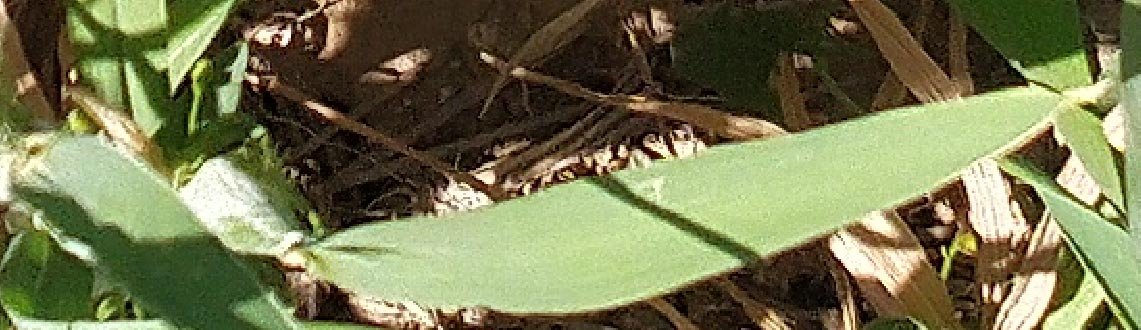
Label: Wheat___Healthy